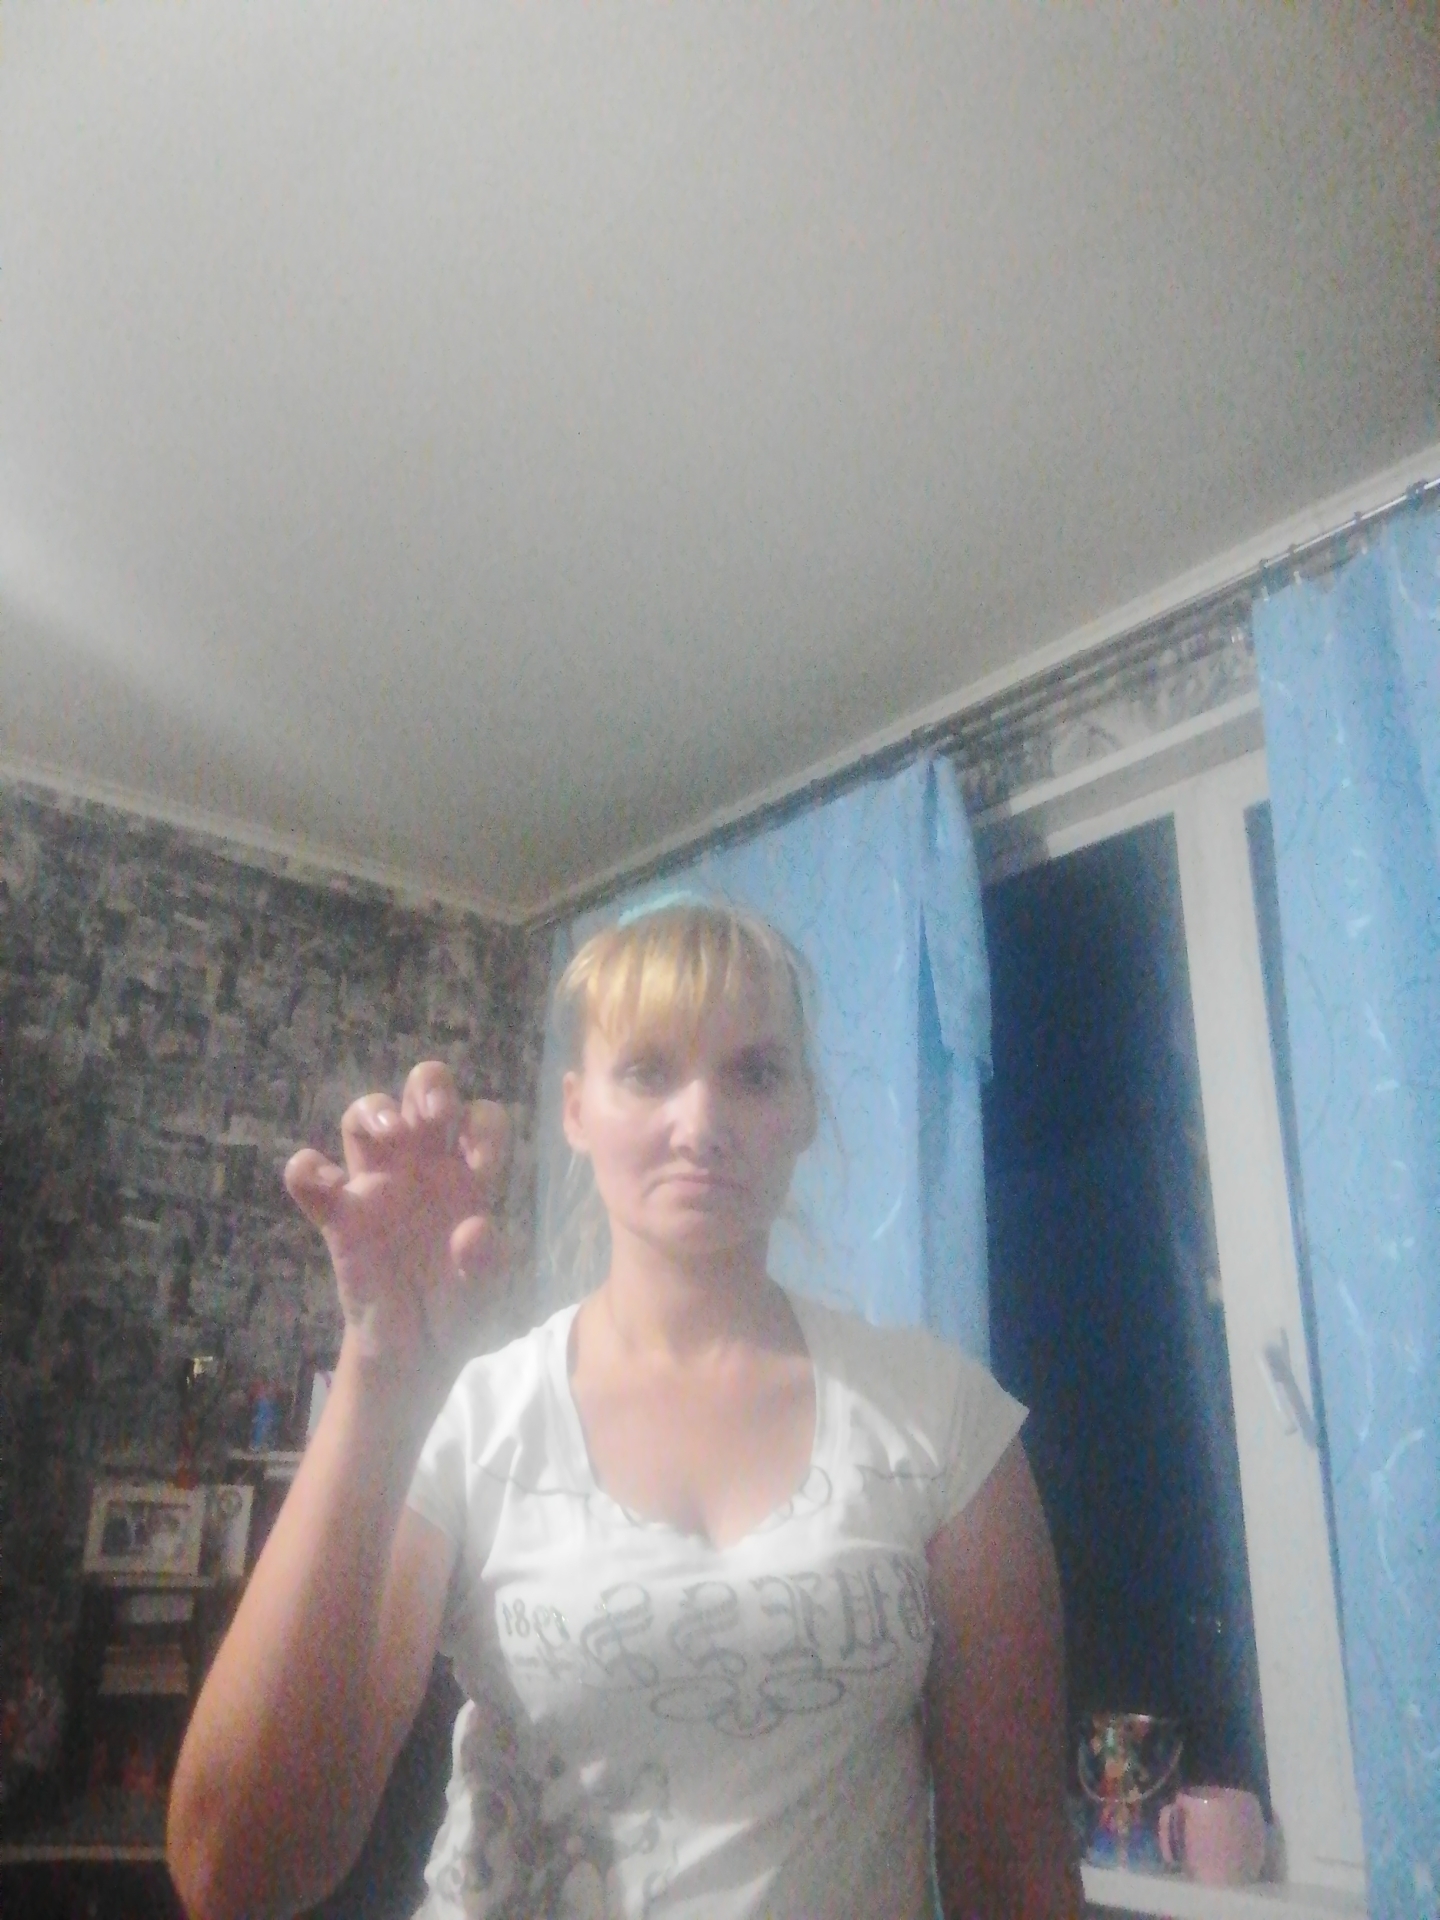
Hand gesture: grabbing